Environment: real
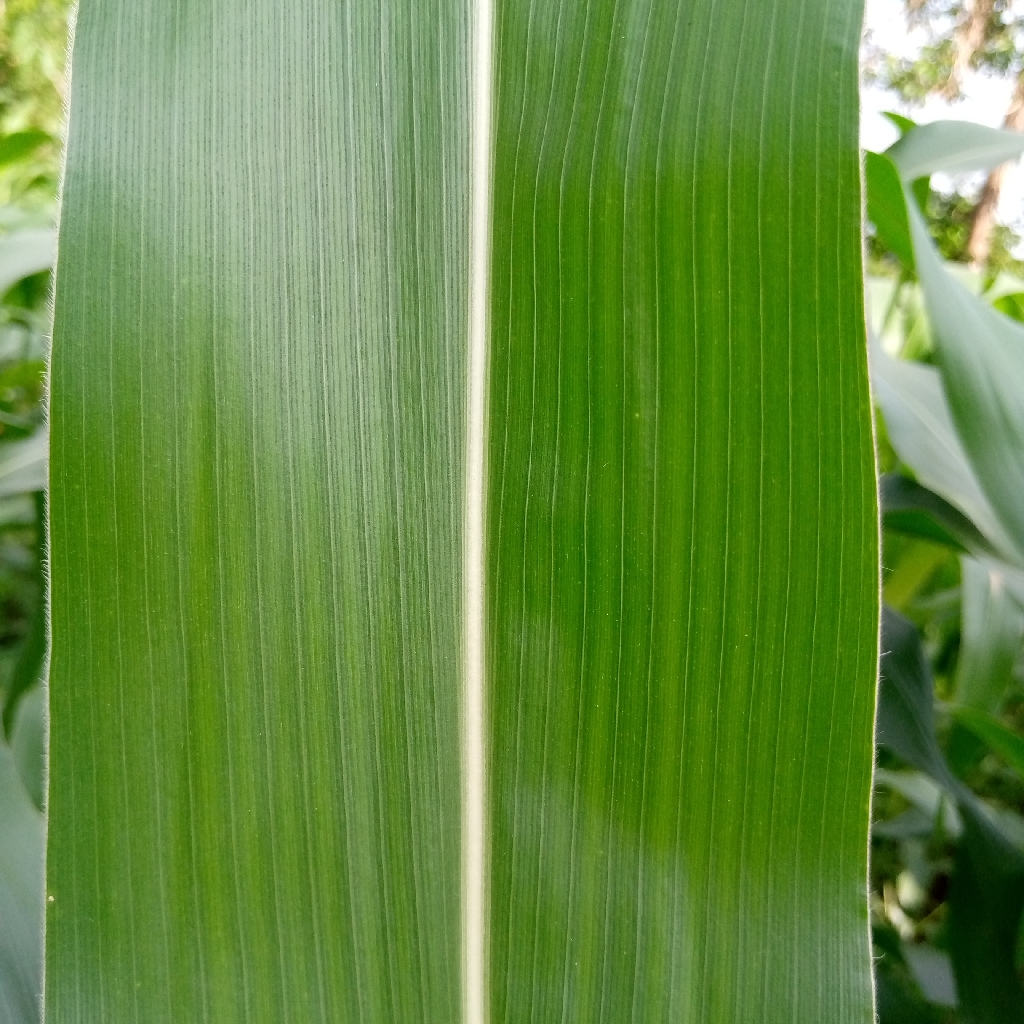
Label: healthy